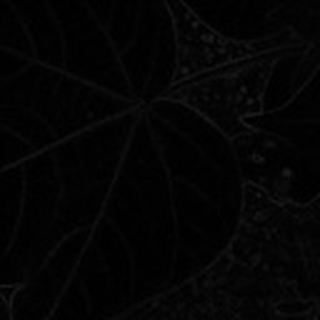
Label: healthy_cotton